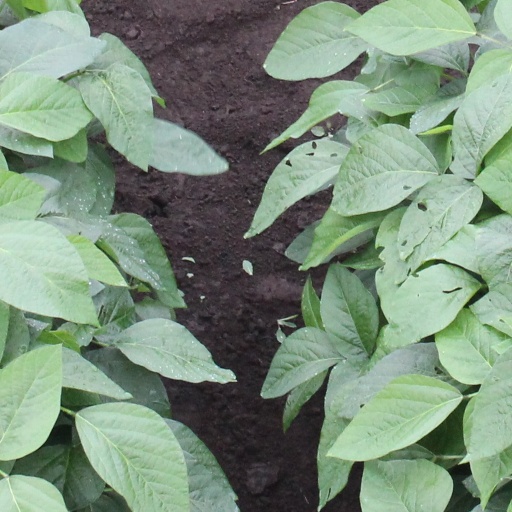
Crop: soybean